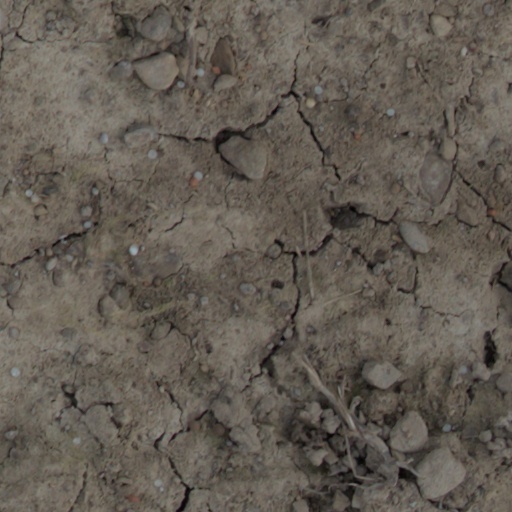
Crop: wheat